Toronto subway rolling stock

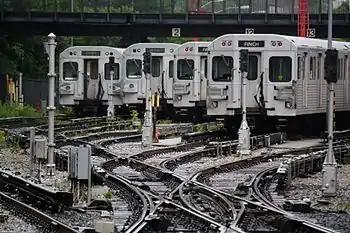
H-5 and T-1 trains parked at the Davisville Subway Yard

The Toronto subway system's rolling stock consists of 880 subway cars for Line 1 Yonge–University, Line 2 Bloor–Danforth, and Line 4 Sheppard. The rolling stock is owned and maintained by the Toronto Transit Commission (TTC).